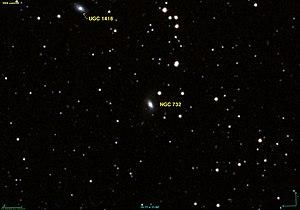
Image créée à l'aide du logiciel Aladin Sky Atlas du Centre de Données astronomiques de Strasbourg et des données de DSS (Digitized Sky Survey).